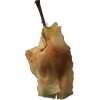
Label: apples